Synthetic setae

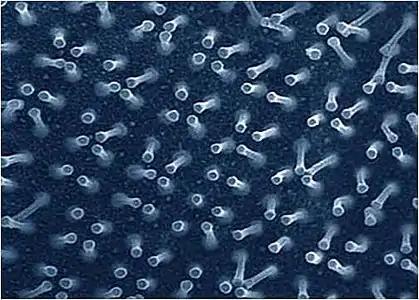
Micro view of gecko tape

This example is one of the first developments of synthetic setae, which arose from a collaboration between the Manchester Centre for Mesoscience and Nanotechnology, and the Institute for Microelectronics Technology in Russia. Work started in 2001 and 2 years later results were published in Nature Materials.